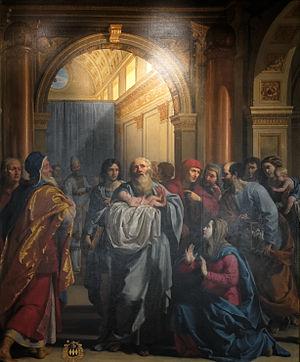
Ce tableau fut commandé par Claude Bouthiller, conseiller au parlement de Paris et ministre de Richelieu, et sa femme, protecteur de l'artiste, pour en faire don à l'église du Carmel du Faubourg Saint Jacques à Paris. Il appartient à une série de six tableaux peint par Champaigne et son atelier
Cet article recense les œuvres exposées au Muséum central des arts de la République, précurseur du musée du Louvre à Paris, lors de son inauguration en 1793.
Philippe de Champaigne, né le 26 mai 1602 à Bruxelles, et mort le 12 août 1674 à Paris, est un peintre et graveur classique français d'origine brabançonne.